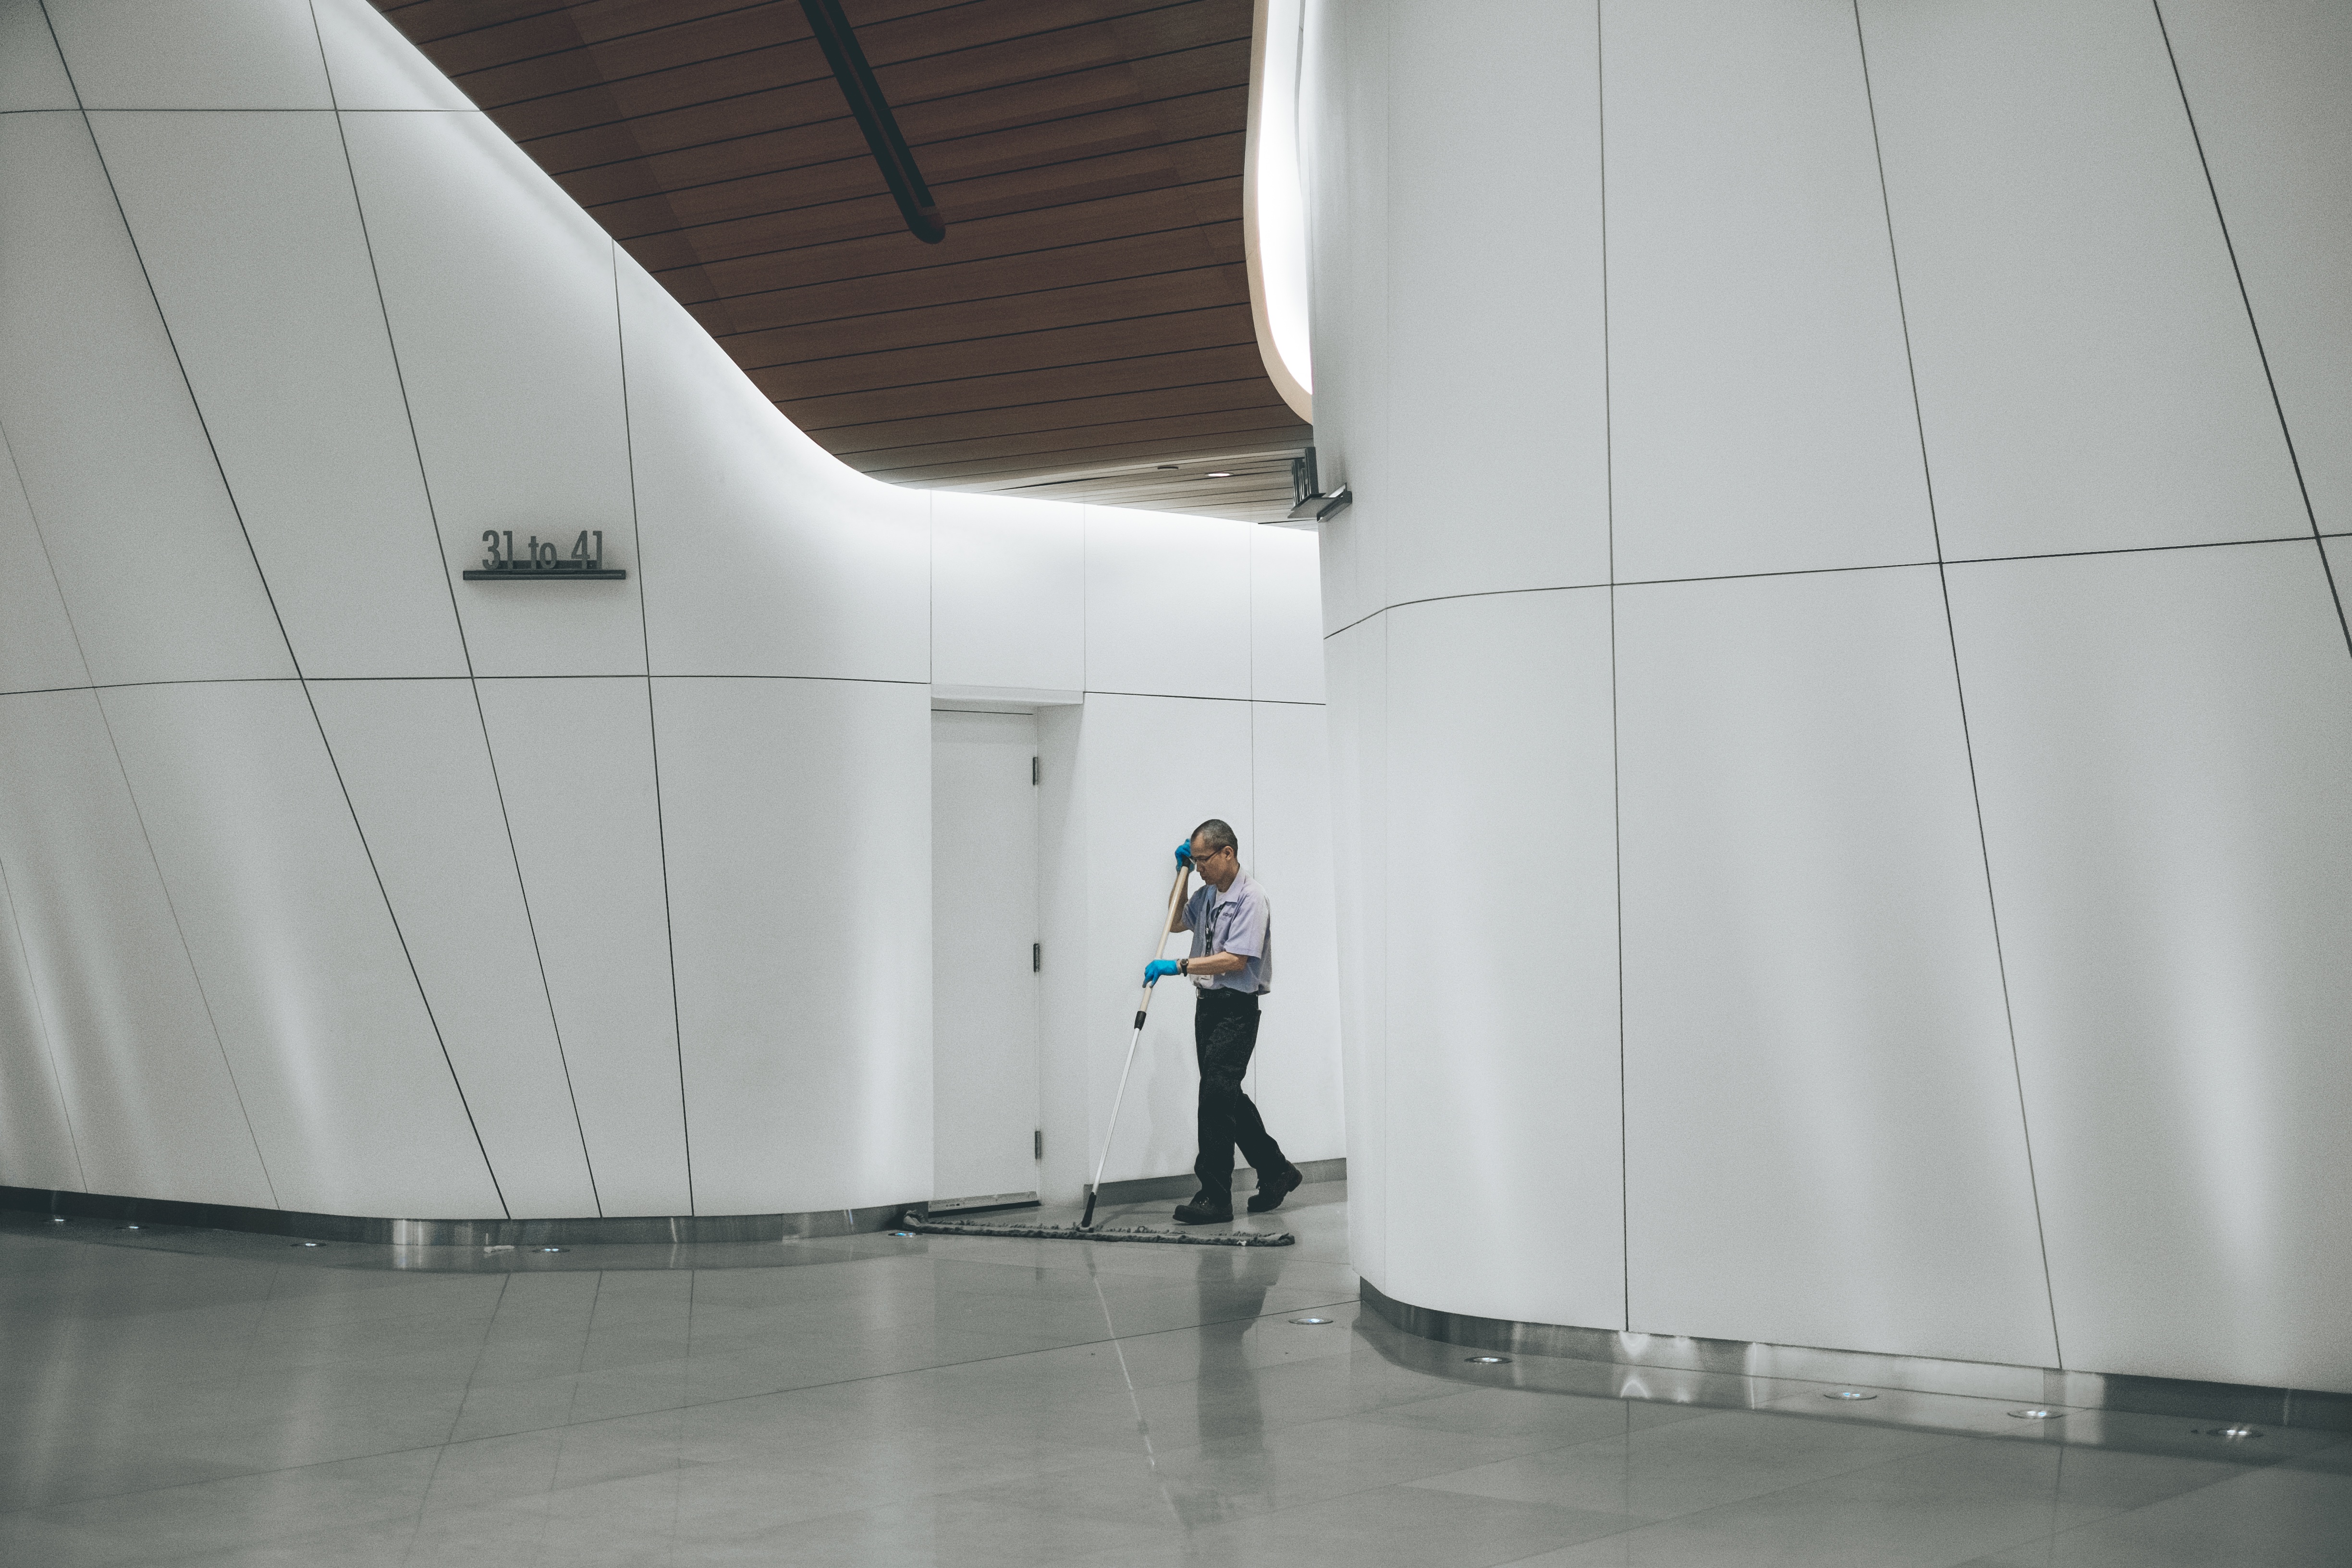
person, architecture, white, floor, building, wall, aviation, professional, public transport, janitor, cleaner, interior design, hangar, cleaning, tourist attraction